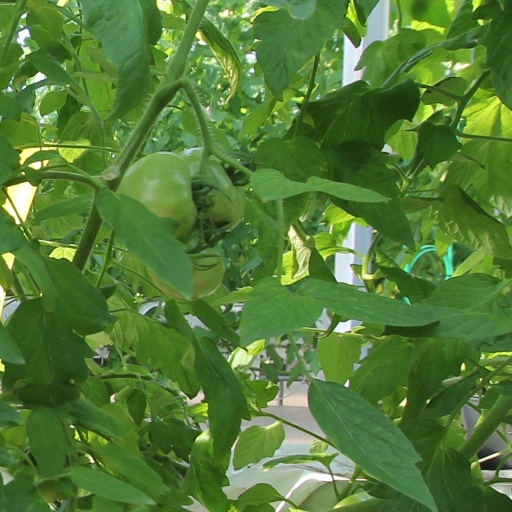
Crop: tomato